Frosinone

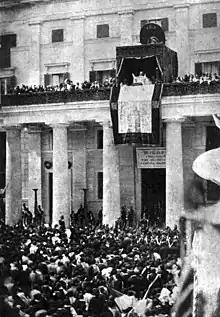
Pope Pius IX visiting Frosinone, May 14, 1863

Frosinone witnessed in 1867 the Agro Romano Campaign for the liberation of Rome with the Nicotera Column. The clash with the Garibaldini in Monte San Giovanni Campano, on the border with the Kingdom of Italy, is noteworthy. The relics of the "Nicola Ricciotti" Carbonara Sale, a patriot of Frosinone, are kept in the National Museum of Mentana.